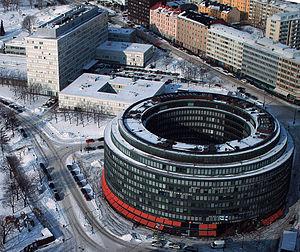
L'Ympyrätalo est un bâtiment commercial situé au 18-20, rue Siltasaarenkatu dans le quartier de Hakaniemi à Helsinki.